New Passage

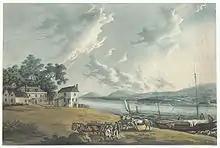
The ferry and inn at New Passage in 1810, with cattle being unloaded.

In 1825 the New Passage Association formed, using the 30-ton steamboat "St Pierre". However, the sponsorship by the Dukes of Beaufort of the Aust route, with faster boats and a pier, meant that by 1830 mail coaches were diverted there, and the New Passage declined. In the 1840s the ferry was purchased by the Bristol and South West Junction Railway company for use as a crossing, though in the event the company failed to raise the capital to build a railway. A subsequent scheme, surveyed and engineered by Brunel and completed by his assistant Brereton, was opened in 1863 as the Bristol and South Wales Union Railway, using the New Passage ferry to cross the Severn to Portskewett. New Passage Pier railway station, a rebuilt New Passage Hotel, a promenade, tea rooms, and a railway pier, improved the facilities for travellers. One year earlier, an engineer engaged on building the pier had the idea of a tunnel under the river. In 1886, the Severn Tunnel opened and the New Passage ferry became redundant. The pier was dismantled within two years, though the beach, promenade and hotel remained popular with day trippers for many years afterwards.